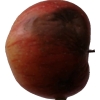
Label: Apple 17